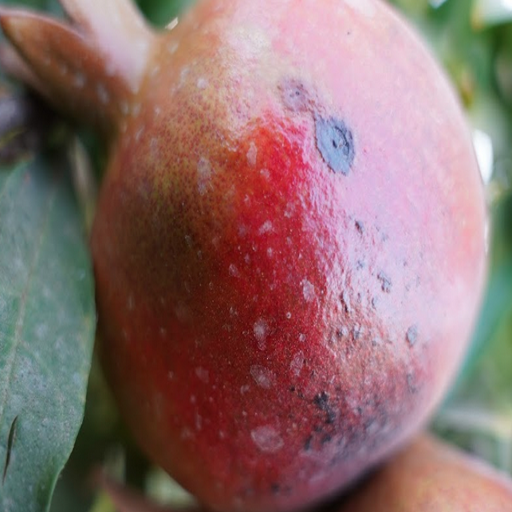
Label: Sunburn